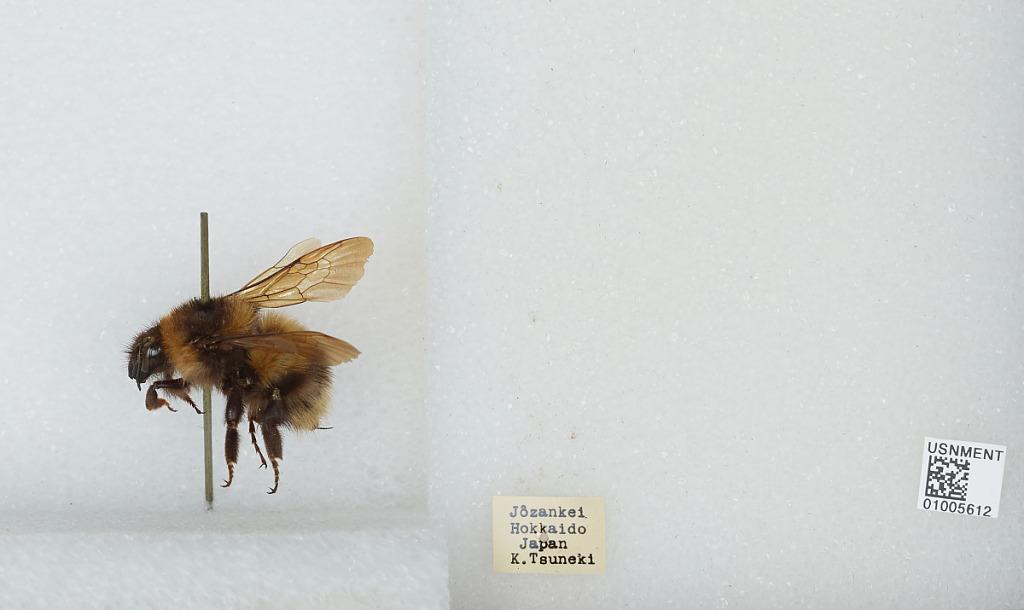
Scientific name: Bombus (Diversobombus) diversus Smith
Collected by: K. Tsuneki
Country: Japan
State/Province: Hokkaido
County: Jozankei